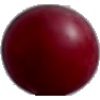
Label: Cherry Wax Red 1